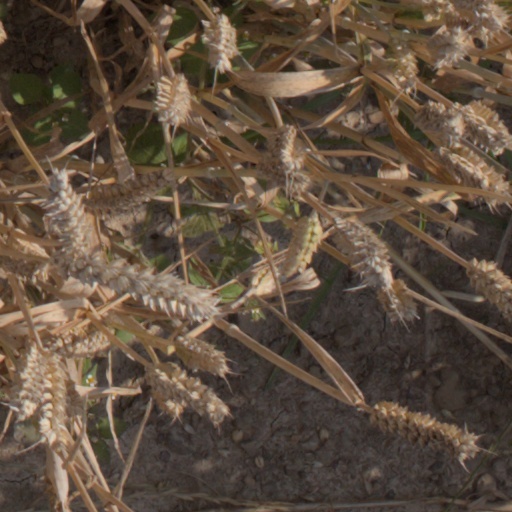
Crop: wheat